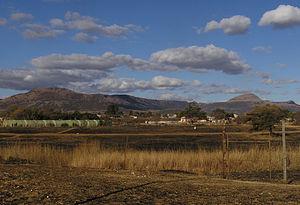
Utrecht est une petite ville d'Afrique du Sud située dans la province du Kwazulu-Natal, aux pieds des monts Balele.